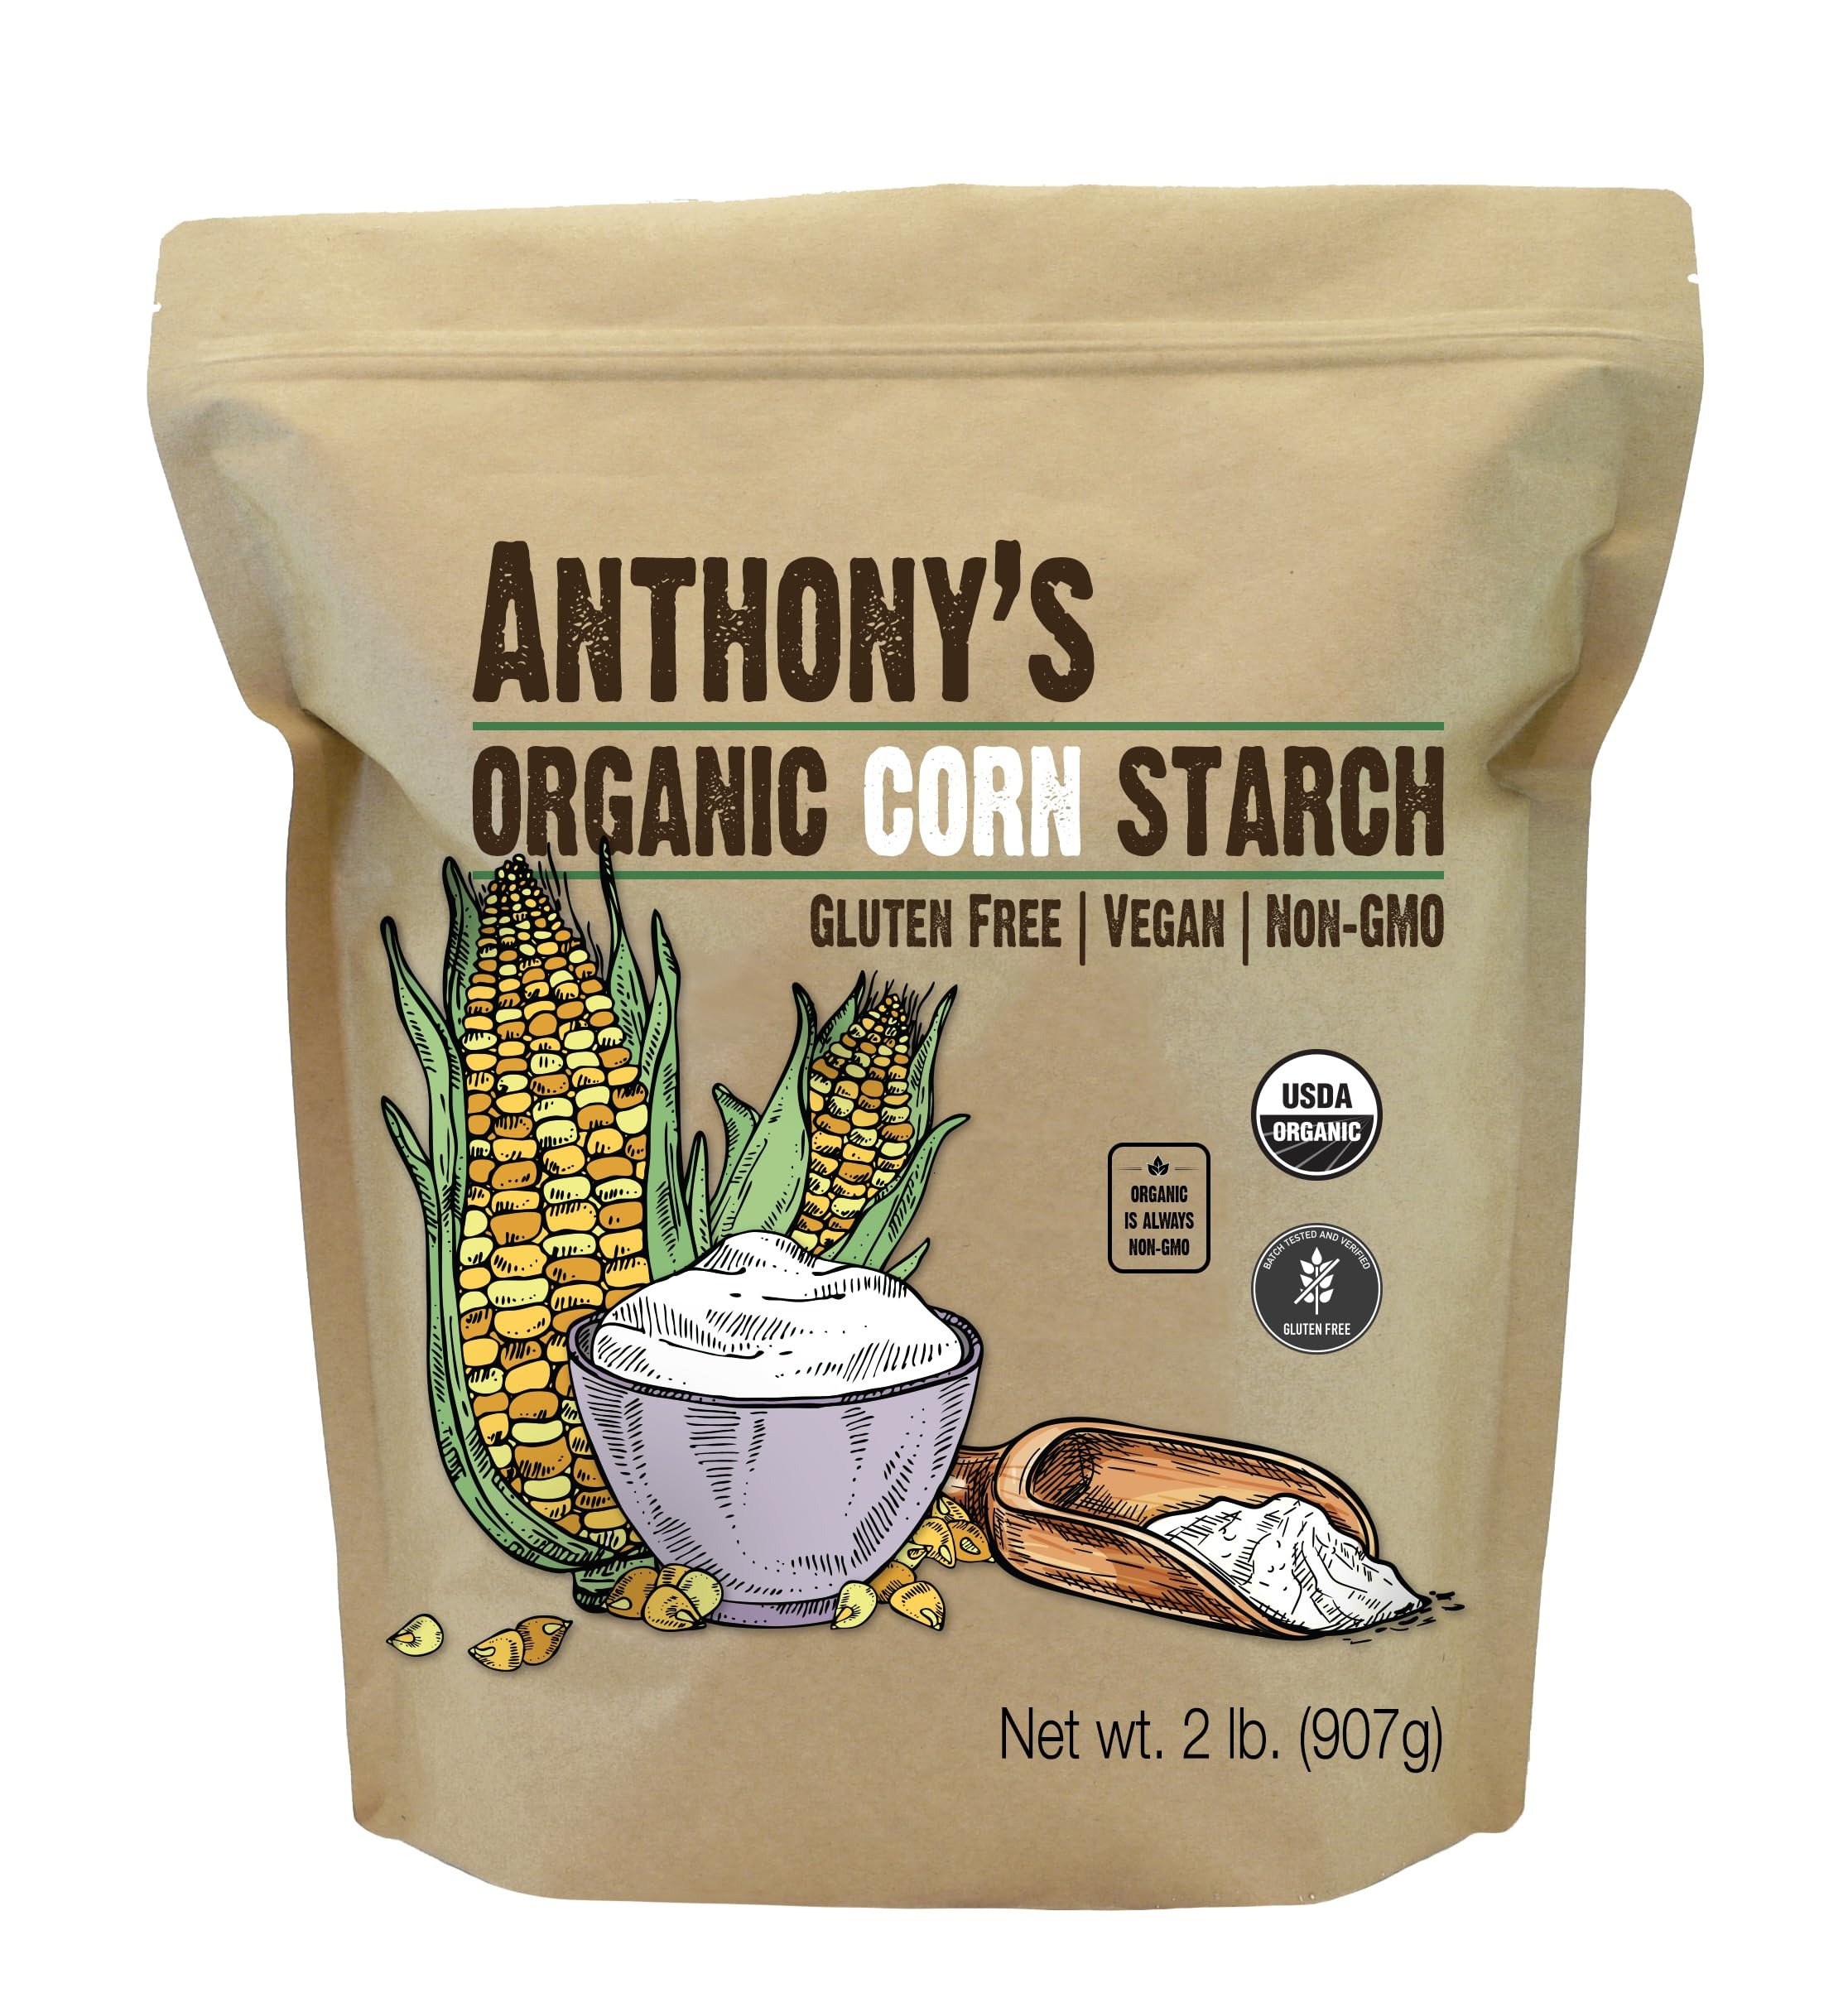
Item Name: Anthony's Organic Corn Starch, Gluten-free, Vegan and Non-GMO
Bullet Point 1: USDA Certified Organic Corn Starch
Bullet Point 2: Batch Tested and Verified Gluten Free
Bullet Point 3: Tasteless and Odorless
Bullet Point 4: Thickens effectively, dissolves easily in soups, sauces, and gravies
Bullet Point 5: Vegan, Non-GMO, Gluten Free
Product Description: Did you know that Corn Starch is made from the white endosperm of the corn kernel? The endosperm consists of about 70-80% starch. After the kernel is stripped of its shell and layers, it is finely ground to give us the fine ingredient that we can use to save our watery soups. Corn Starch is a popular ingredient used as a thickening agent for soups, sauces, gravies, custards, and in making sugars and corn syrup. Tasteless and odorless, our Organic Corn Starch allows for the consistency of your favorite recipe to be perfected without altering the taste profile. To mix into hot liquids, we recommend first mixing the Corn Starch with a small amount of cold water, then gradually stirring the mixture into the hot liquid. Constantly stir and bring it to a boil. Anthony’s Organic Corn Starch is Gluten Free and Non-GMO with no other additives.
Value: 32.0
Unit: Ounce

Price: 32.83